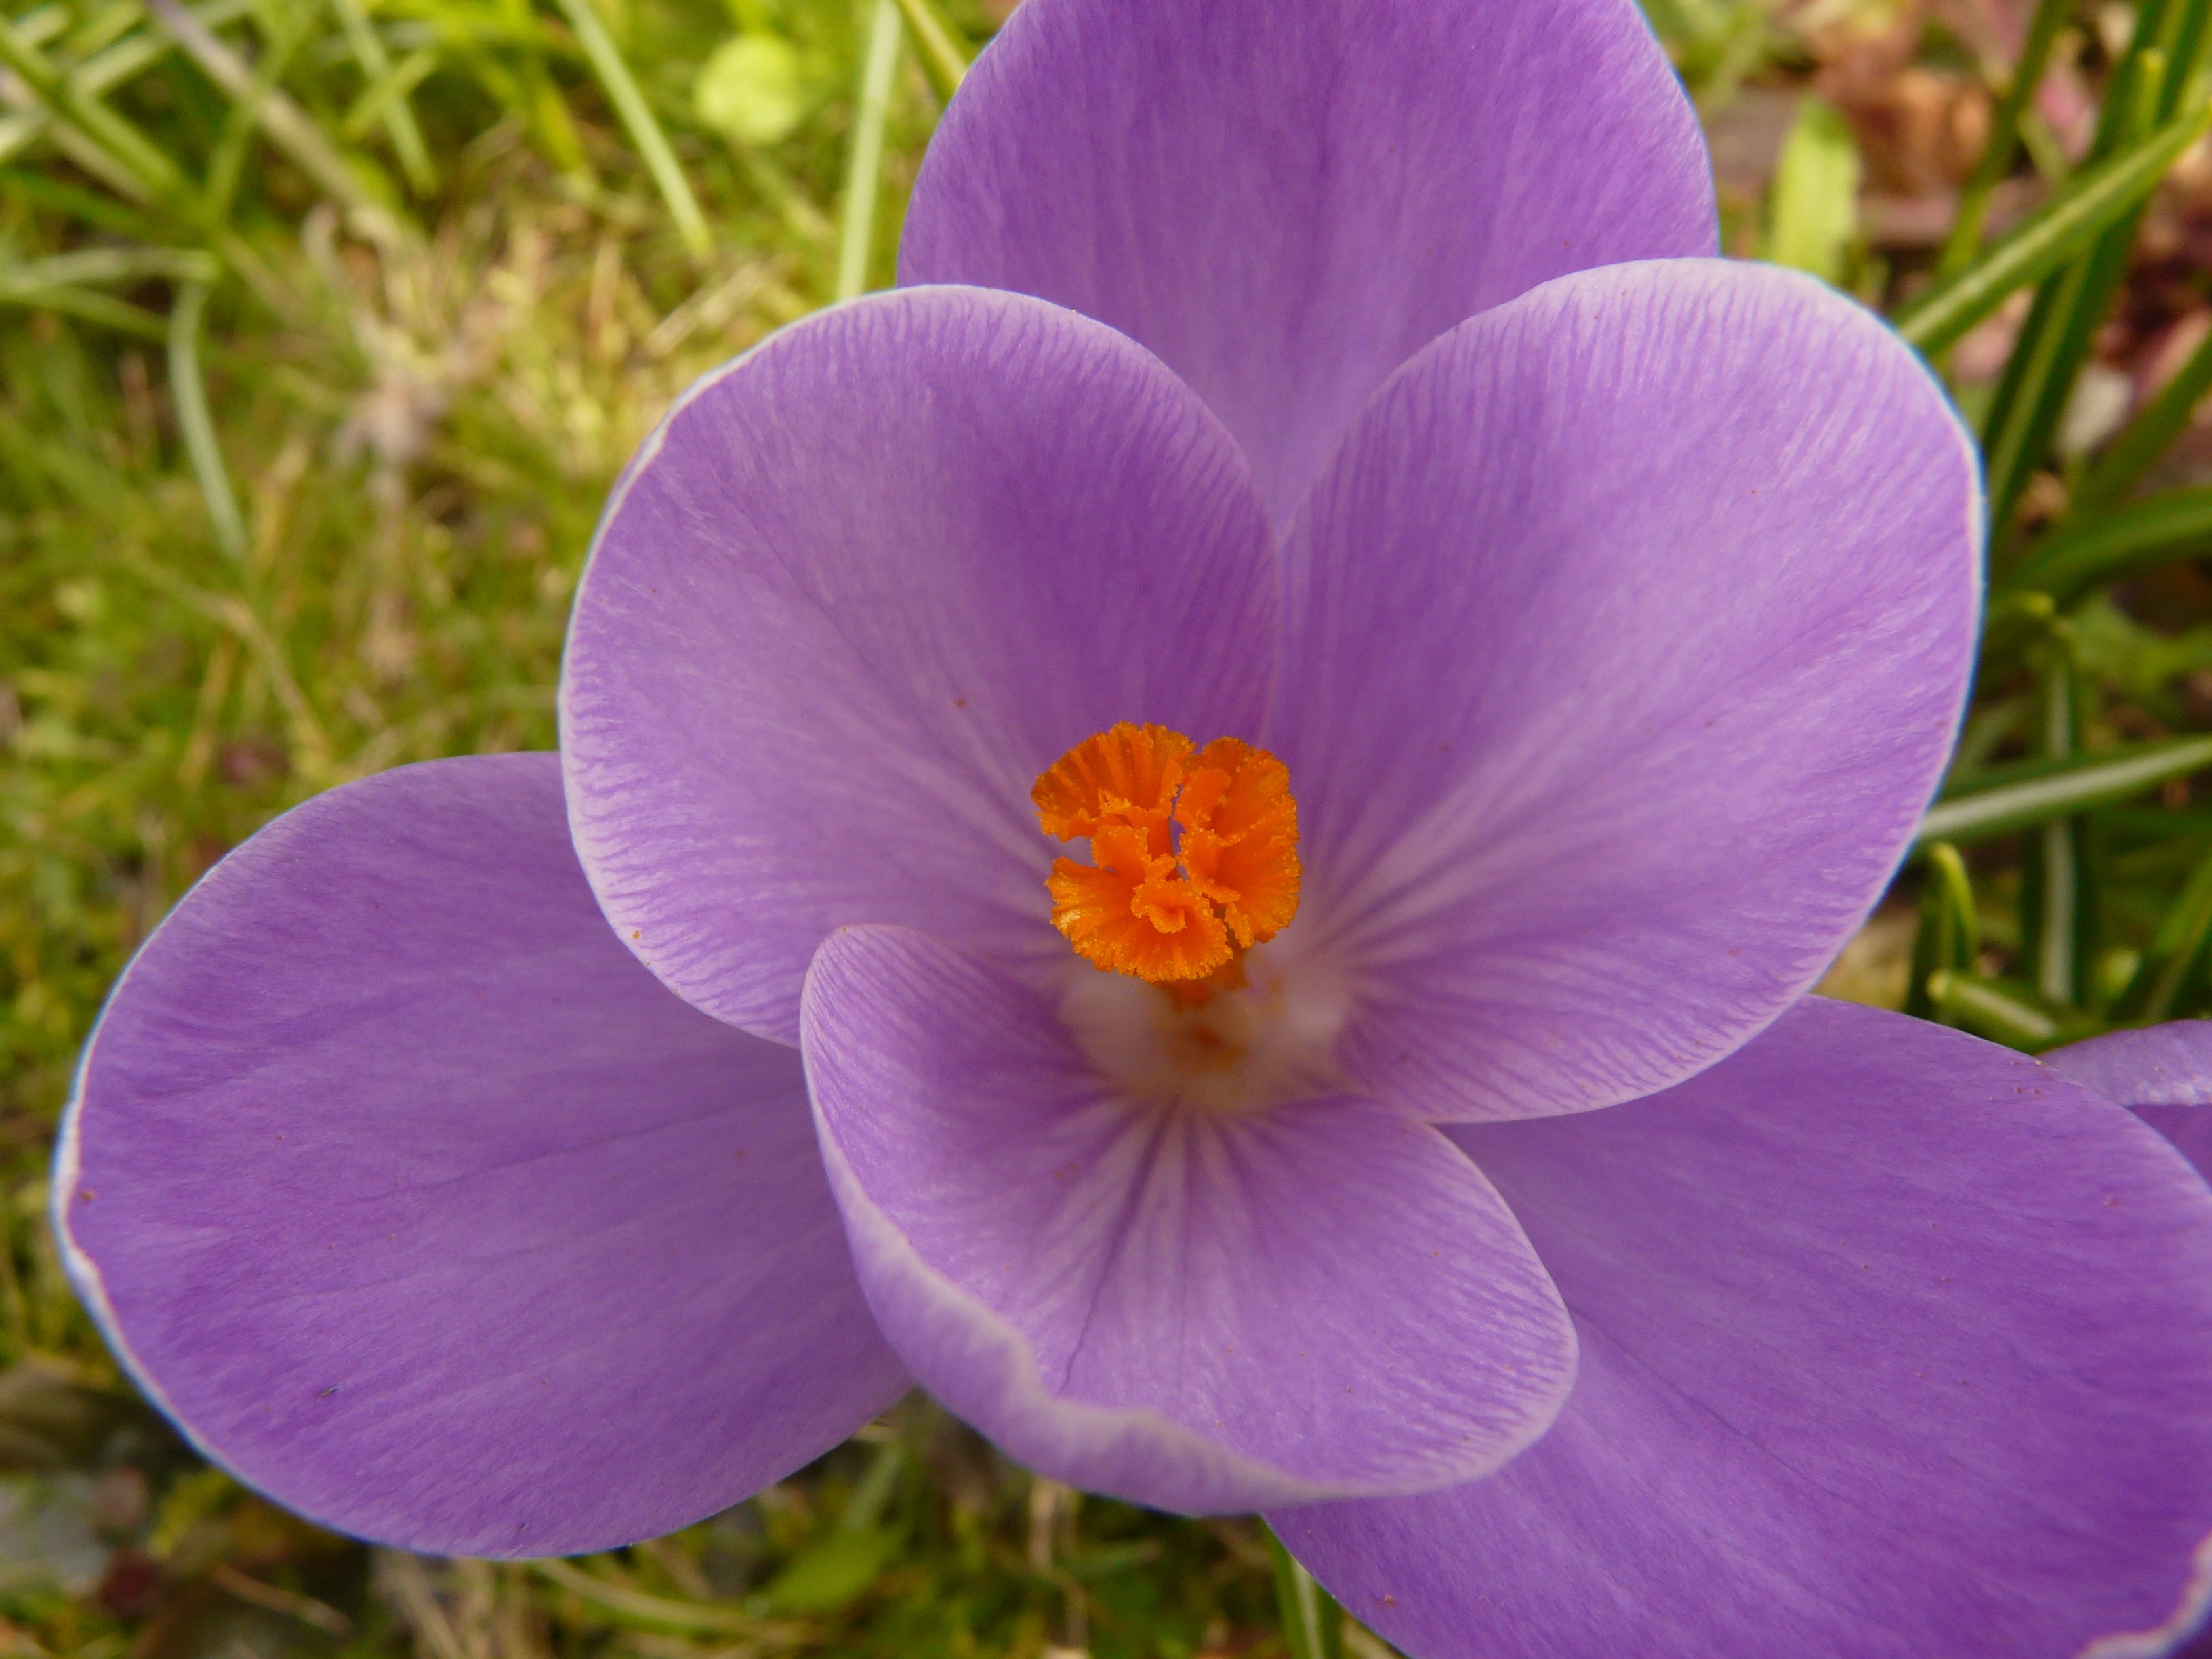
blossom, plant, meadow, flower, purple, petal, spring, color, macro, botany, colorful, garden, close, flora, wildflower, flowers, iris, eye, crocus, macro photography, flowering plant, land plant, violet family, iris family